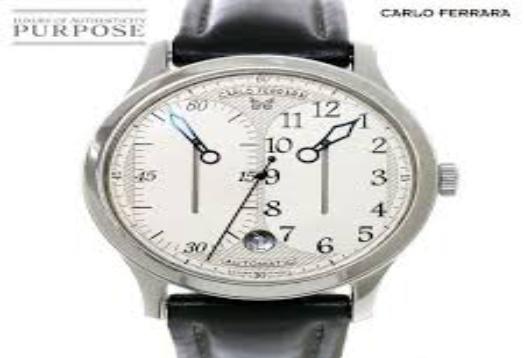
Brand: Carlo Ferrara
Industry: Clothes